Sky position (RA, Dec in degrees): 35.874, -8.415
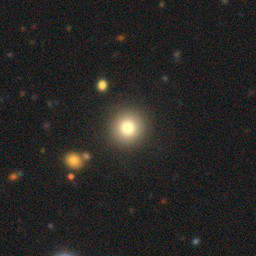
Galaxy morphology: Round Smooth Galaxies